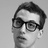
Emotion: neutral